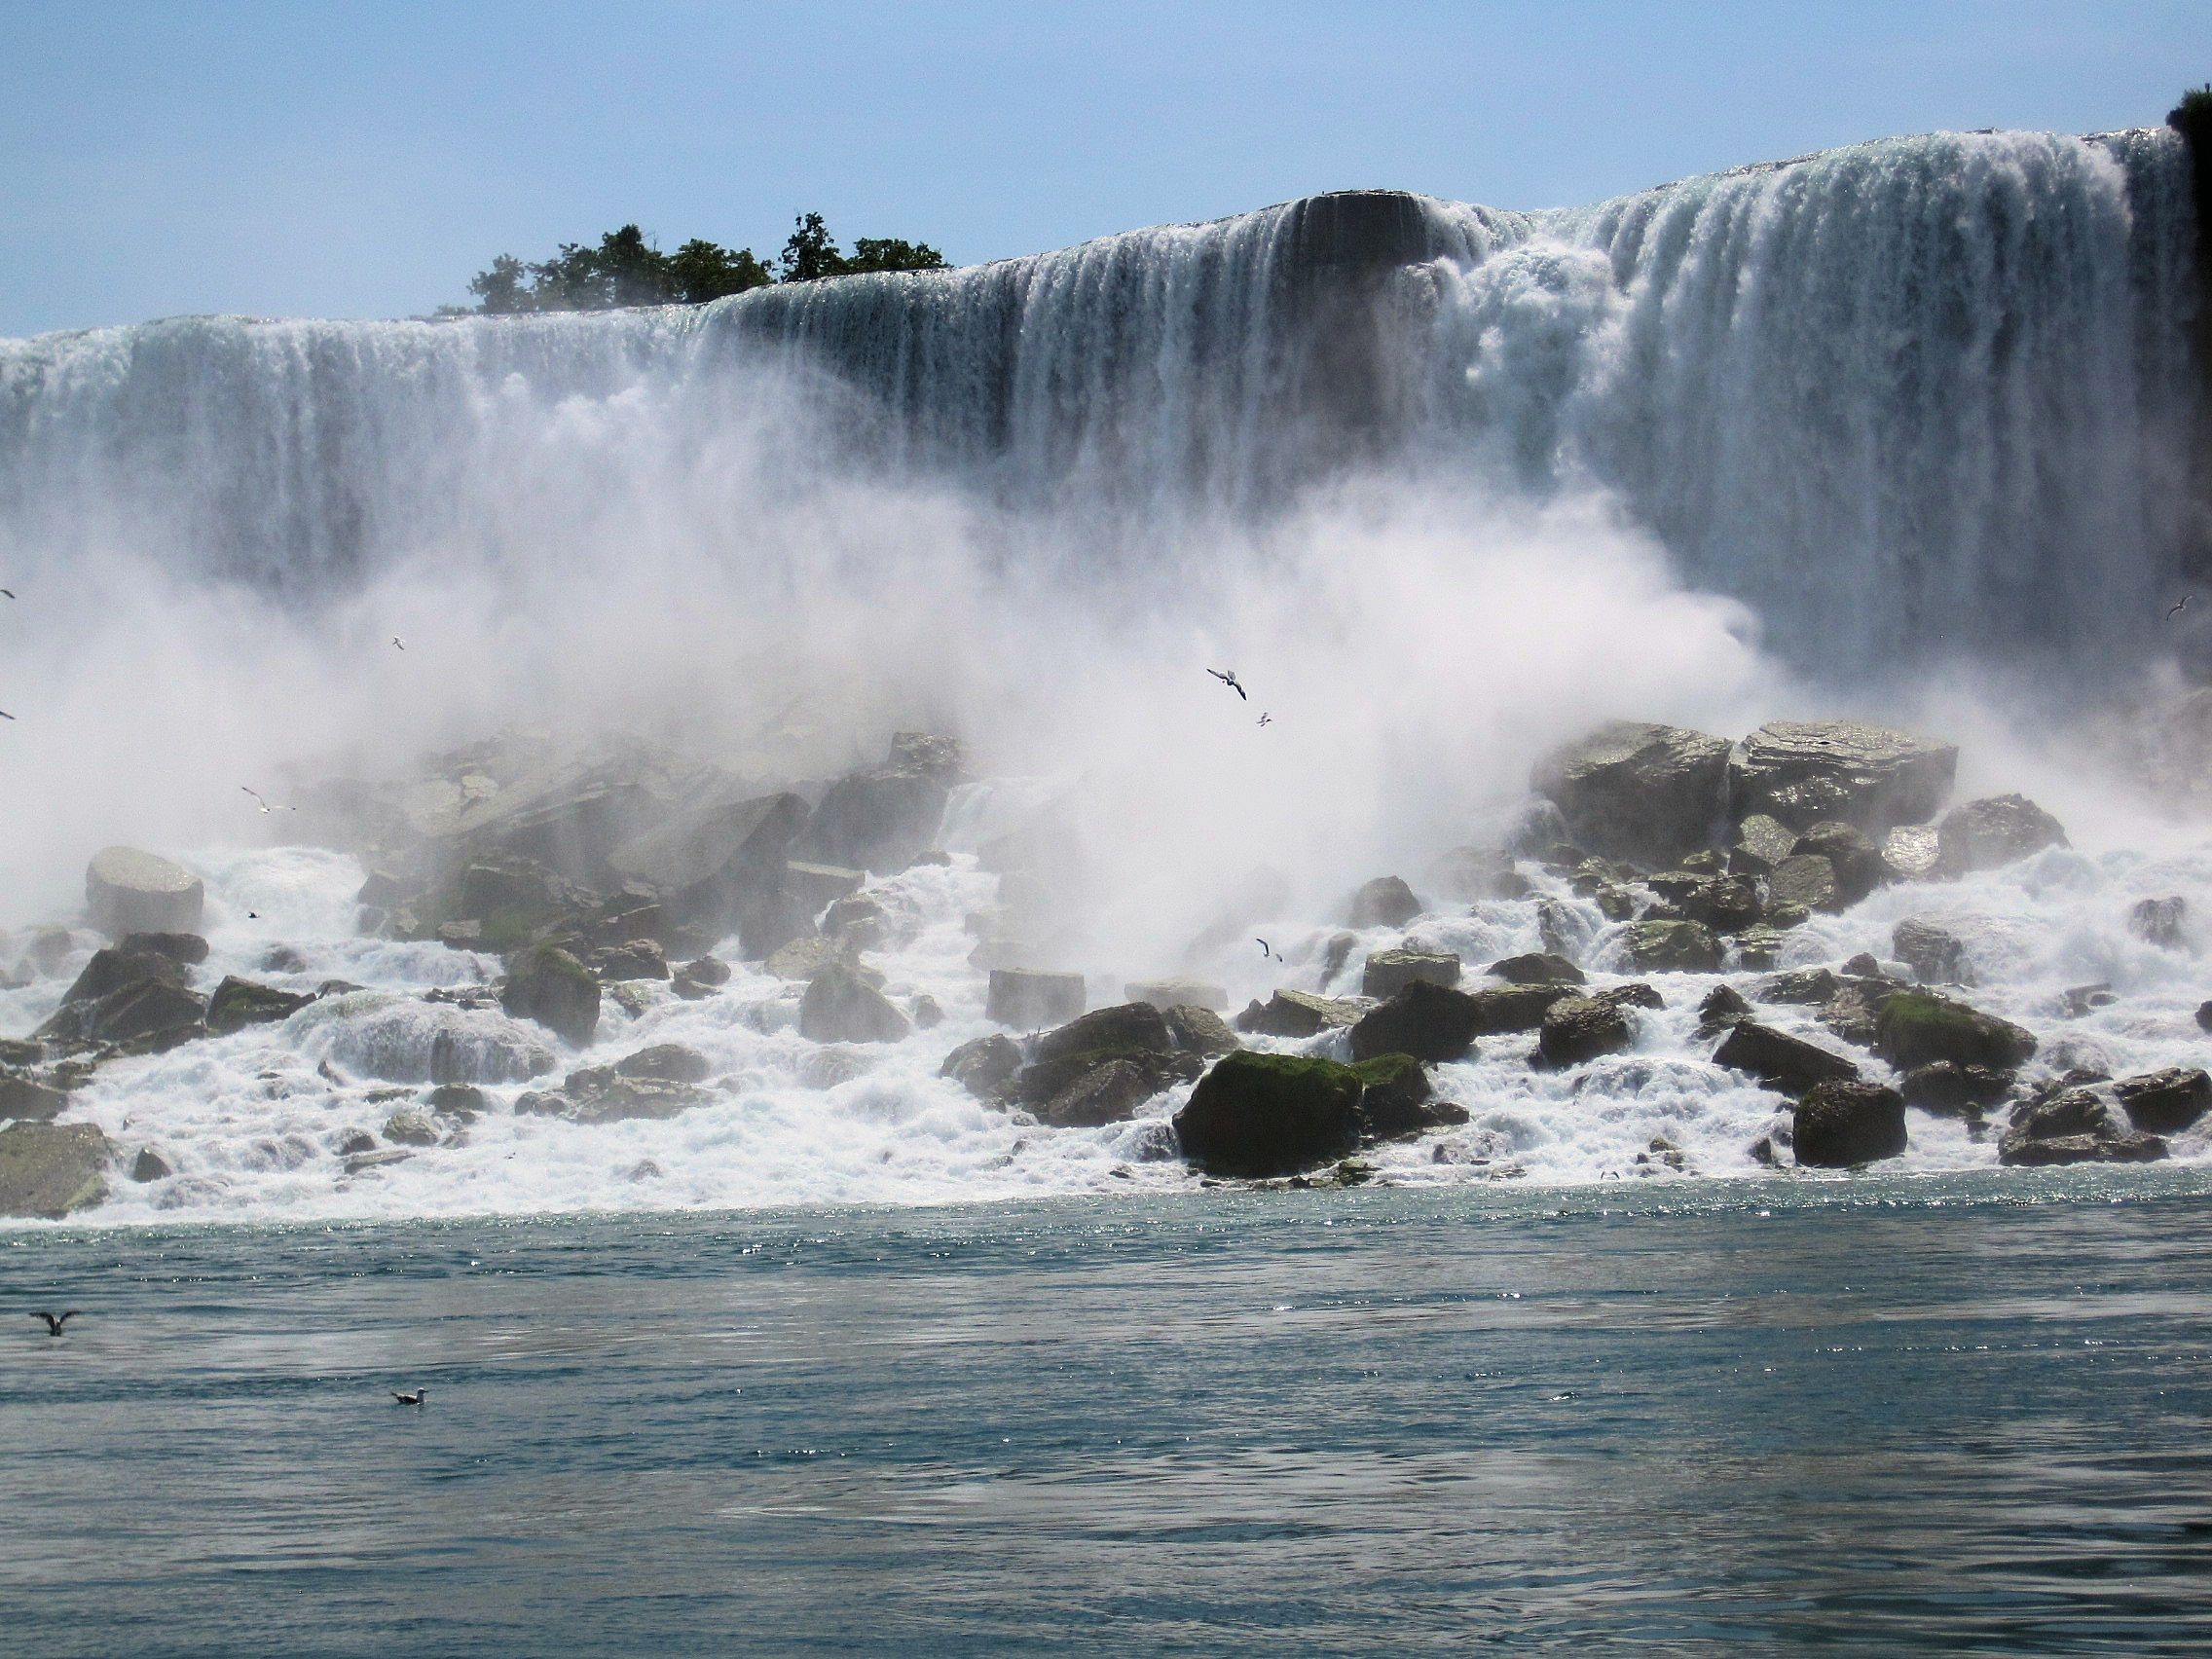
sea, coast, water, ocean, waterfall, wave, usa, rapid, body of water, water feature, niagara falls, american falls, wind wave